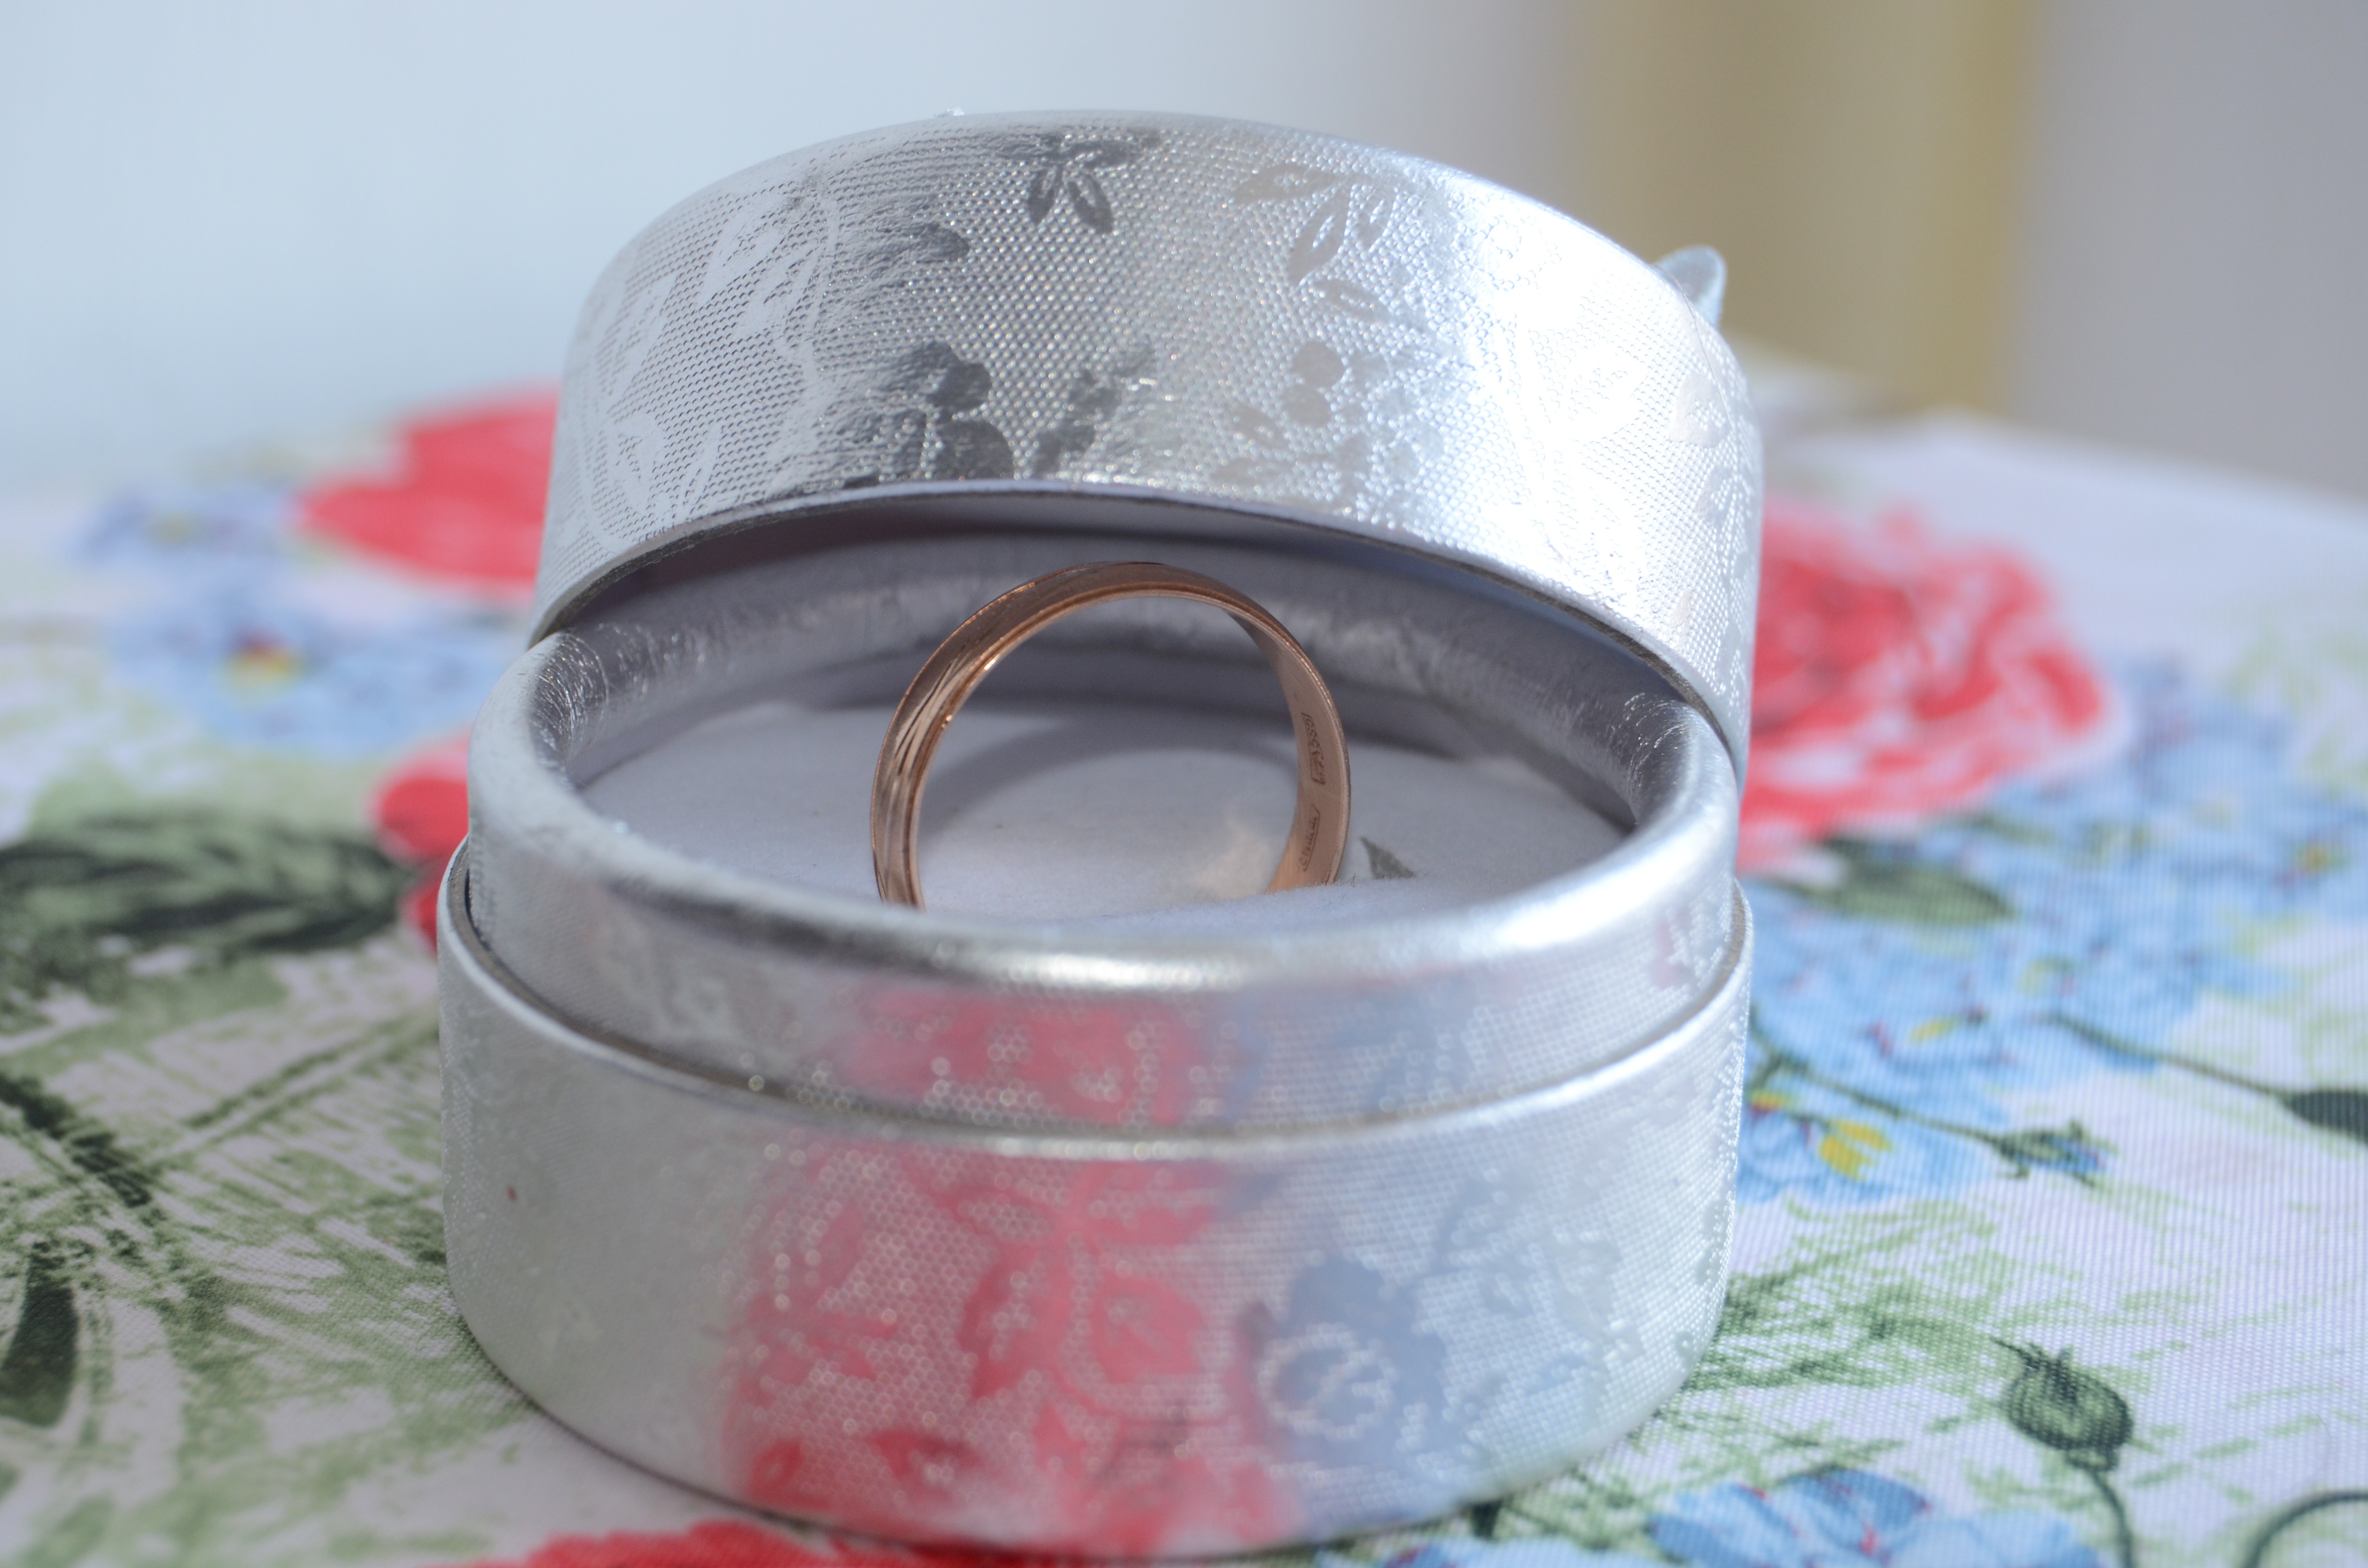
ring, love, gift, holiday, box, candle, lighting, wedding, postcard, beauty, joy, packaging, drinkware